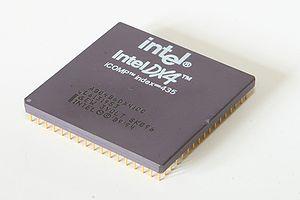
L’Intel DX4 est un microprocesseur i486 avec un multiplicateur de fréquence x 3 et un cache L1 de 16 ko.